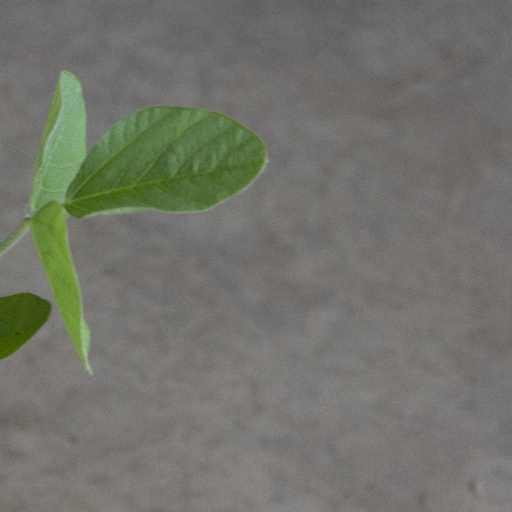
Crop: soybean